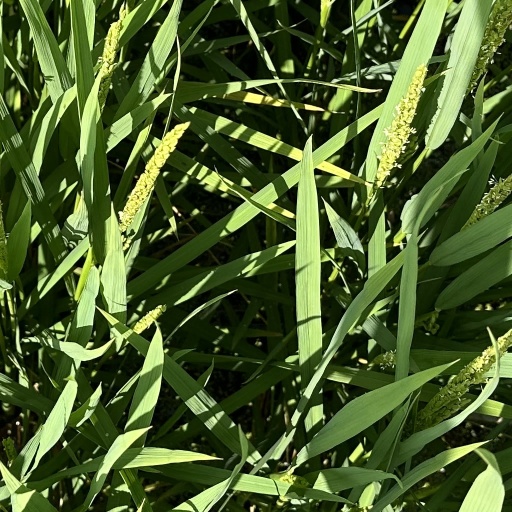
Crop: rice